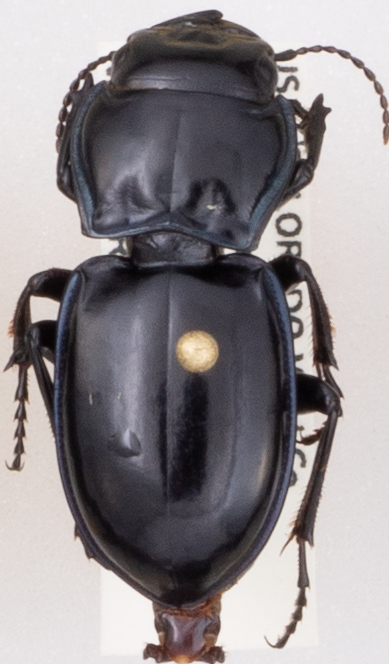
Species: Pasimachus elongatus
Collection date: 2020-07-22
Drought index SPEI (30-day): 0.058
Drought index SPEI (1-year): -0.728
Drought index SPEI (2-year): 0.198